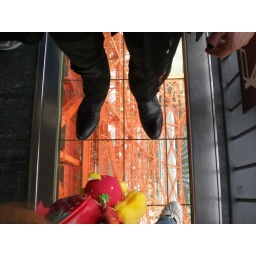
Looking down an observation window in the floor or Tokyo Tower's lower observation deck.